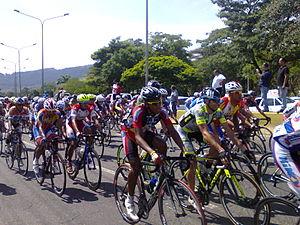
Le Tour du Táchira est une course cycliste par étapes disputée dans l'État de Táchira, au Venezuela. Créé en 1966, il fait partie de l'UCI America Tour depuis 2005, en catégorie 2.2.